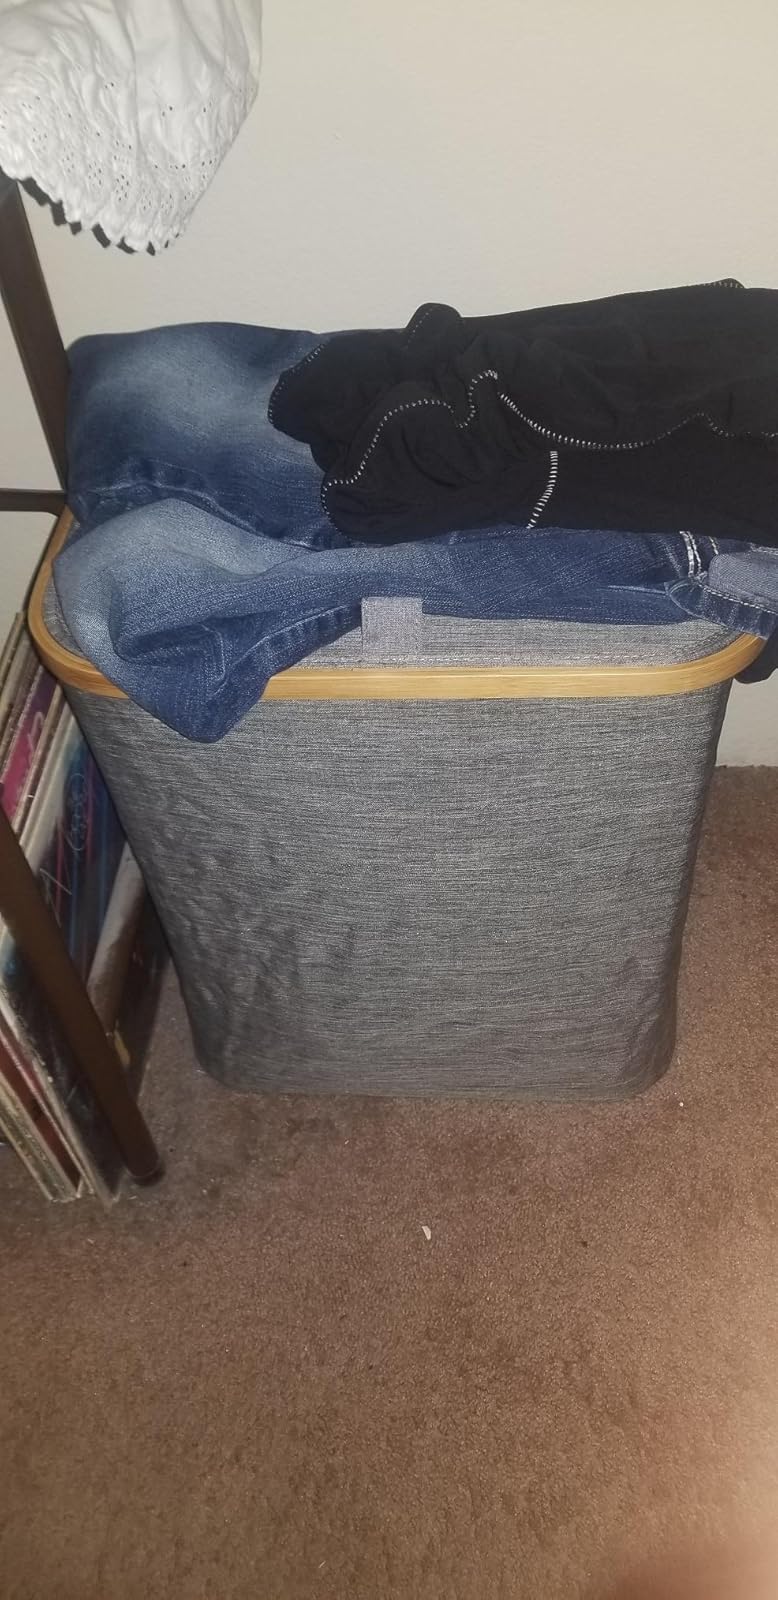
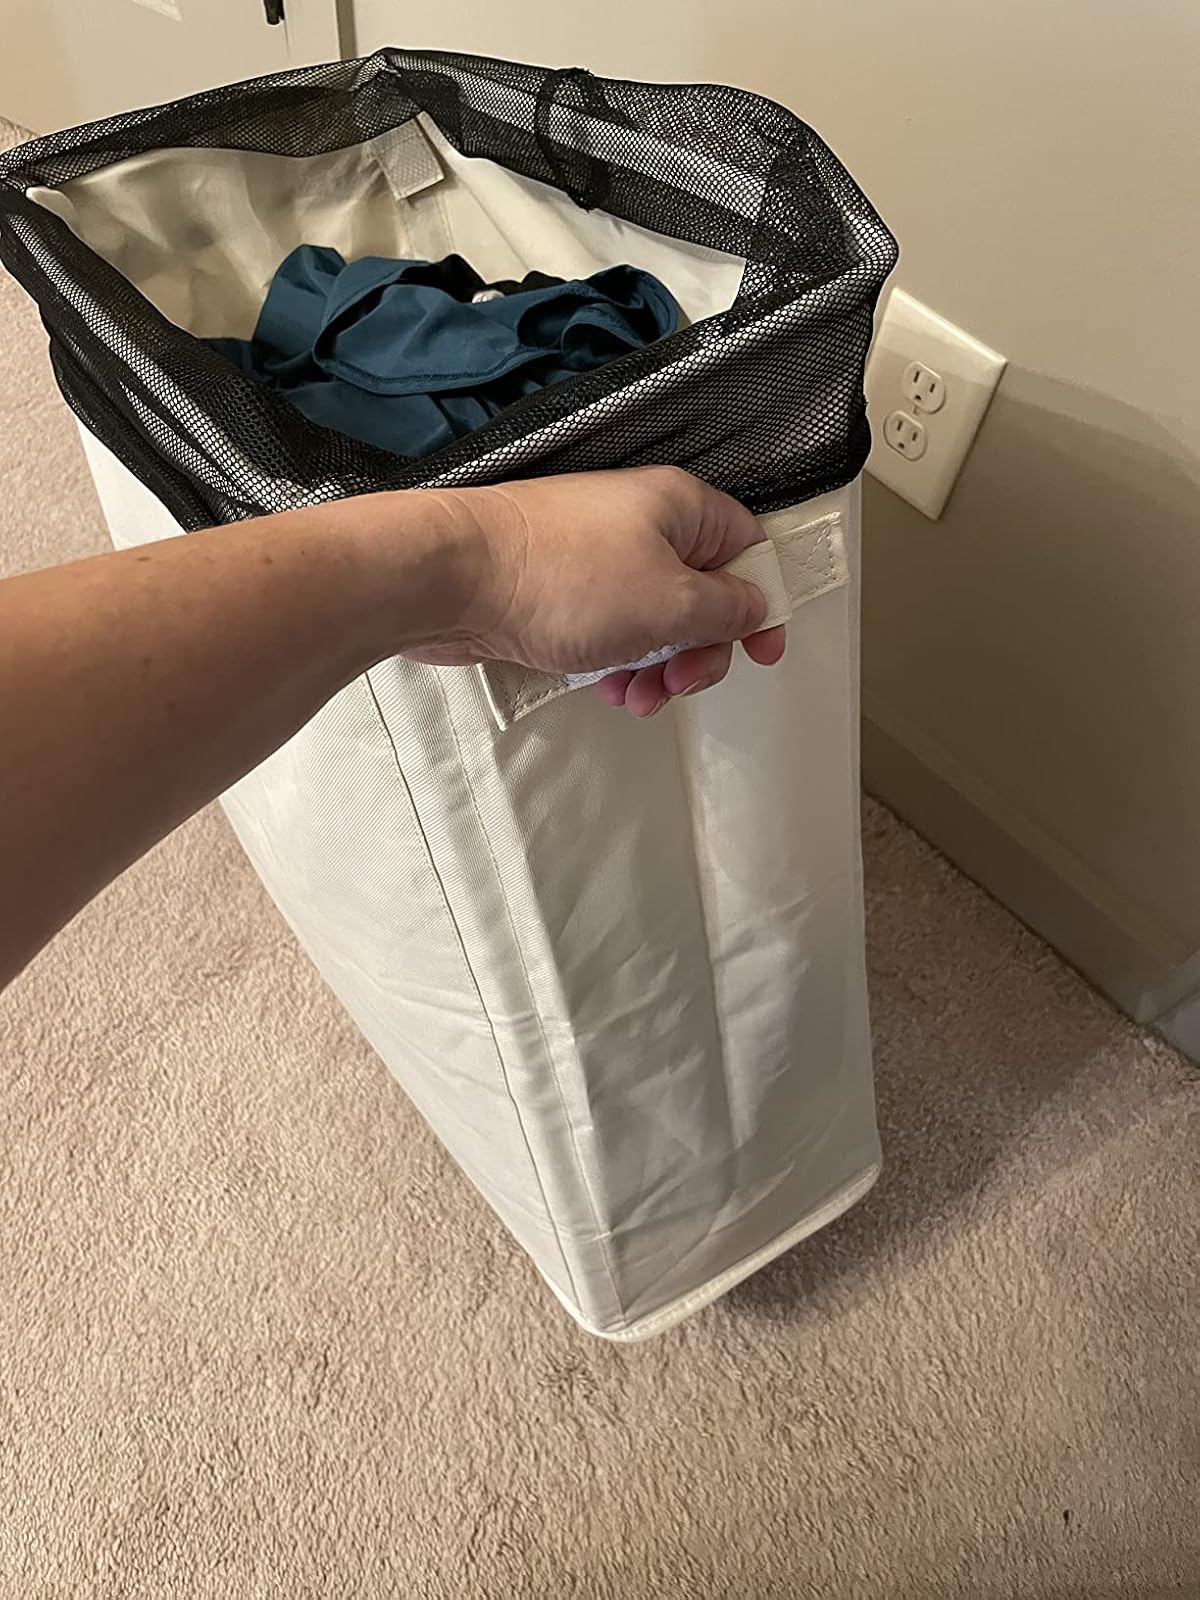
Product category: items_hamper
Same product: no